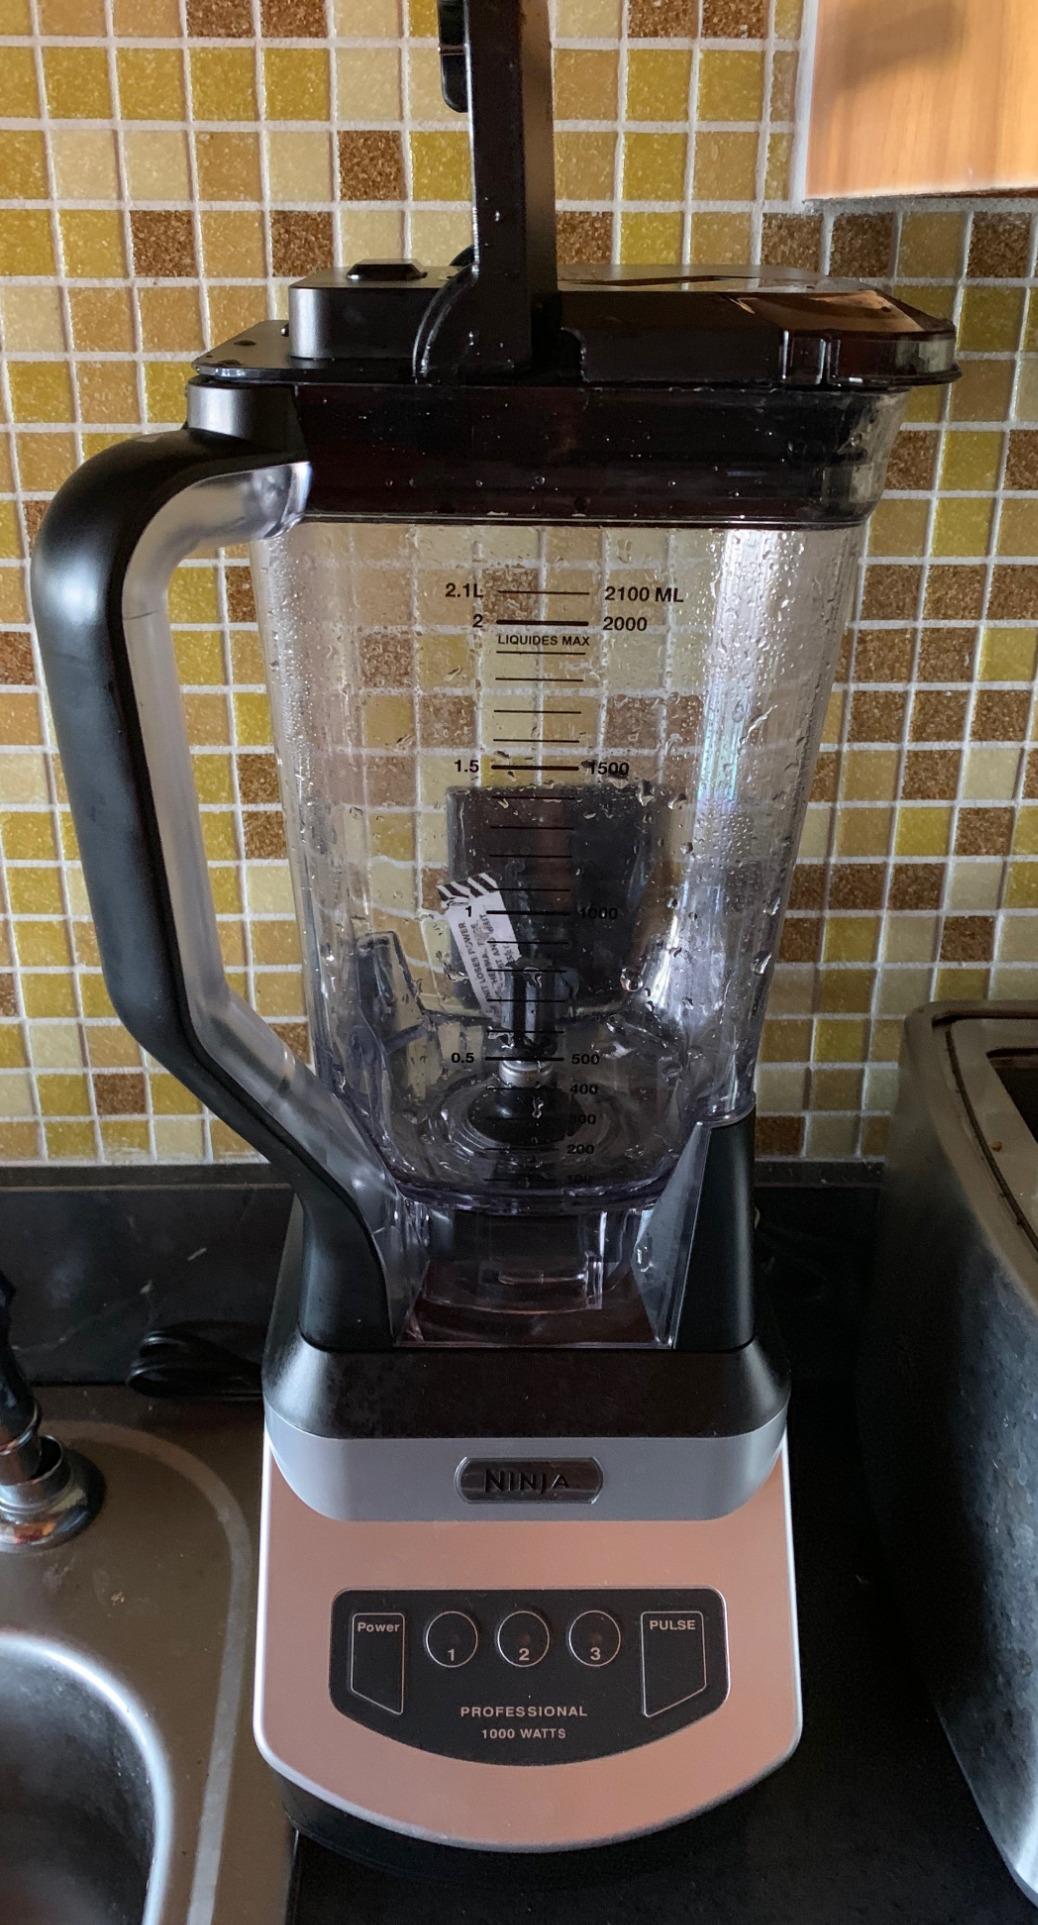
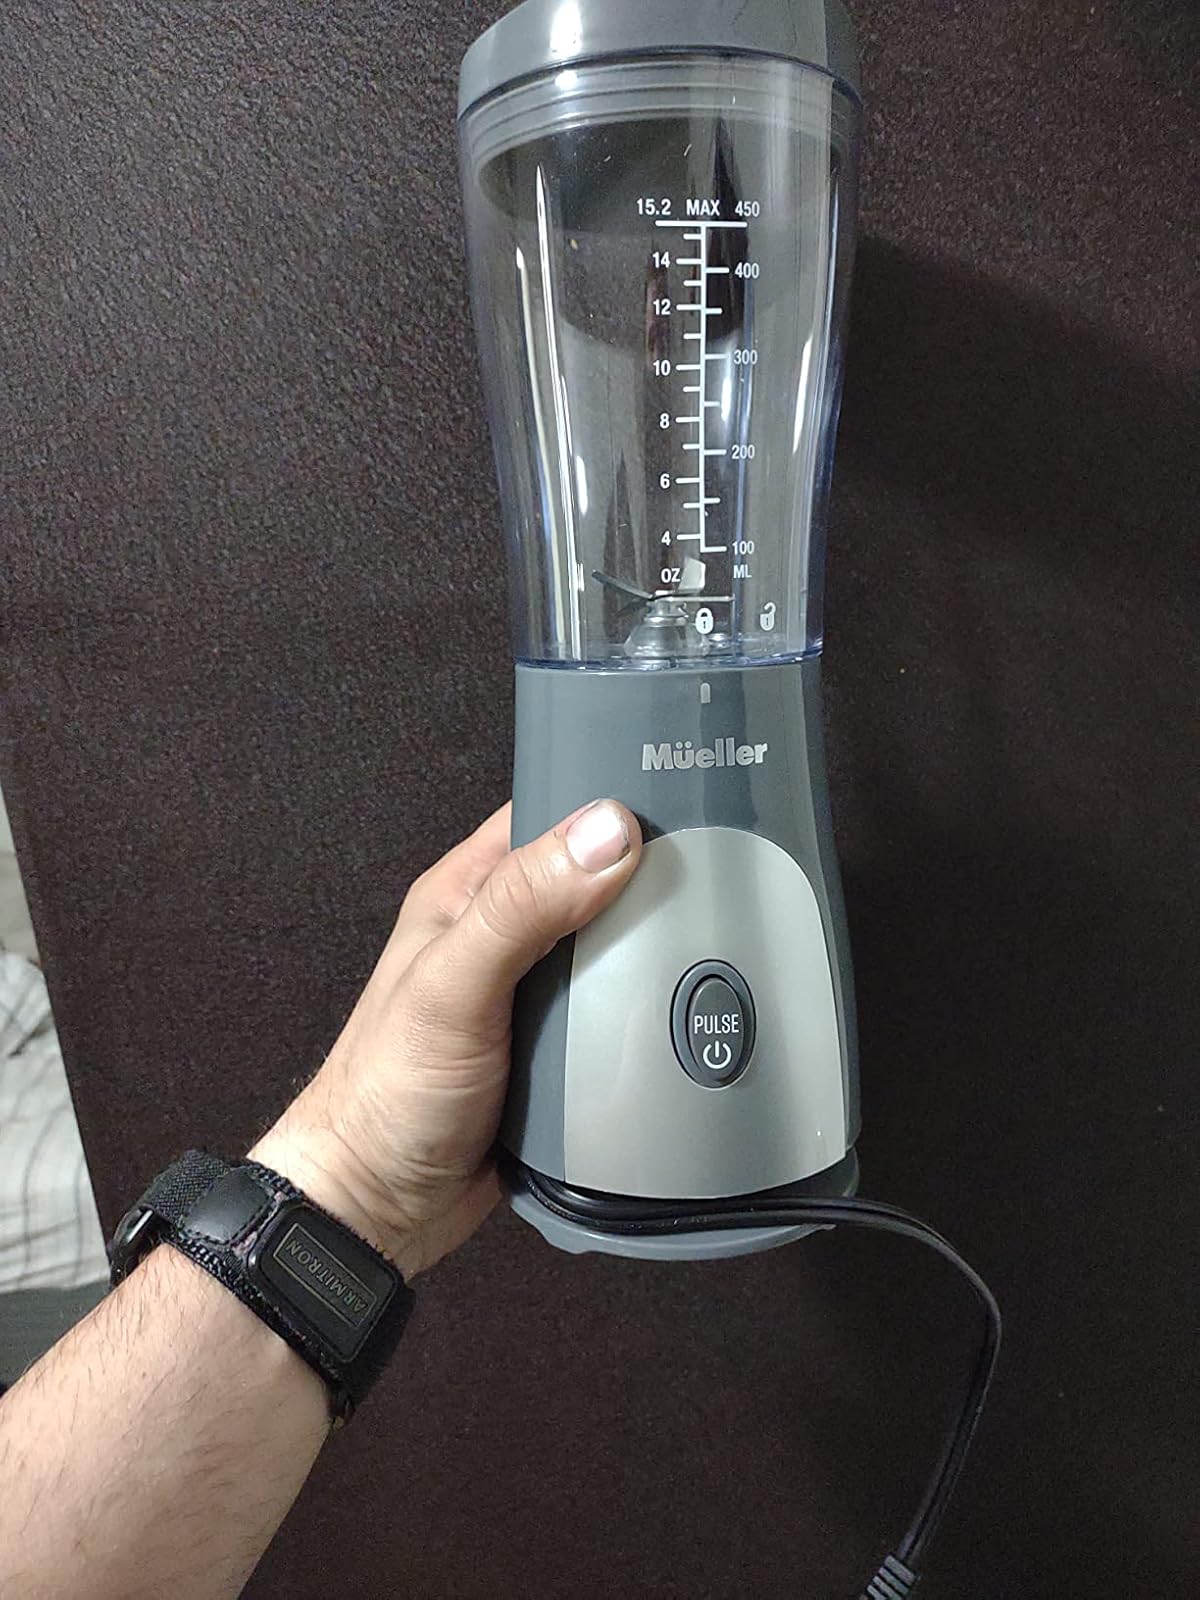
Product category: items_blender
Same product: no